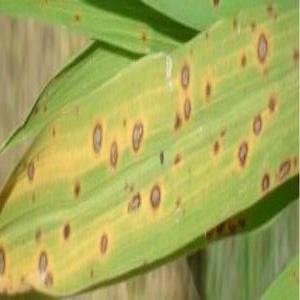
Disease: Brownspot